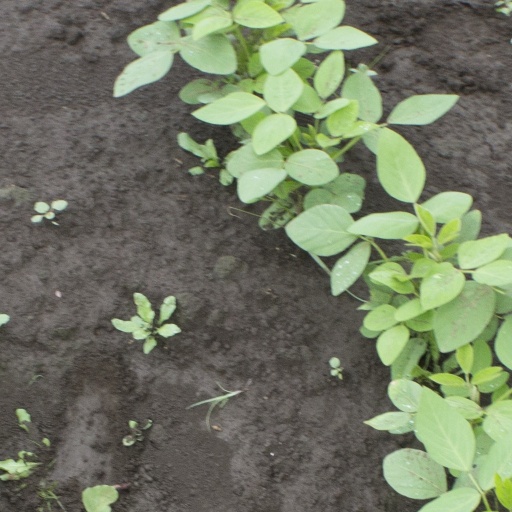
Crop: soybean